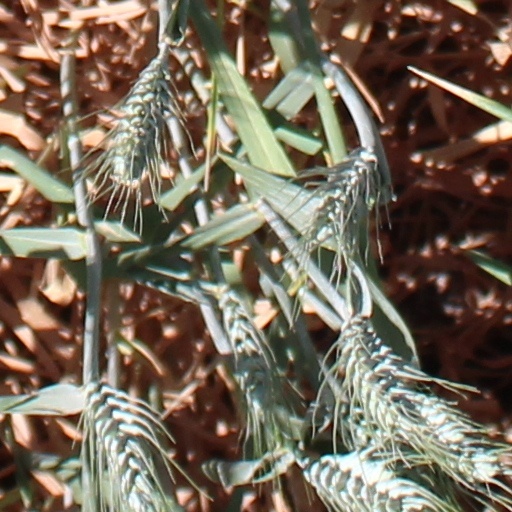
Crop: wheat